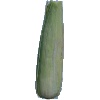
Label: corn_husk